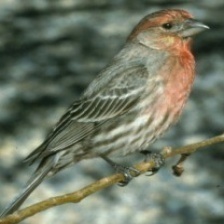
Species: HOUSE FINCH
Scientific name: HAEMORHOUS MEXICANUS
ImageNet parent category: house_finch